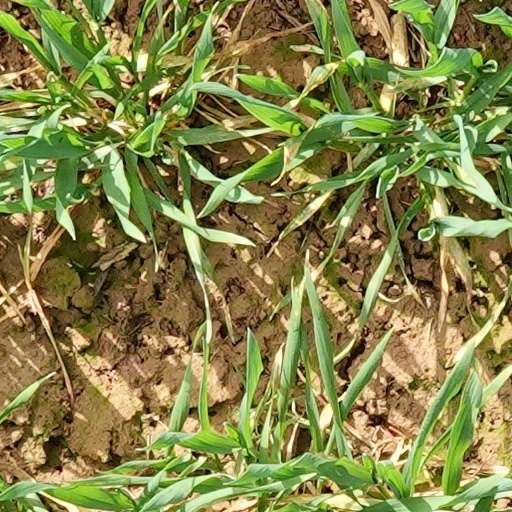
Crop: wheat